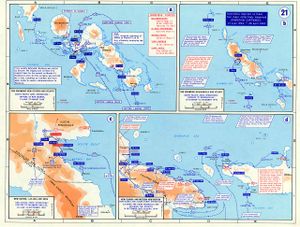
Stillehavskrigen / Krigens forløb / 1943 / Ø-hop
Operation Cartwheel 1943/1944
Stillehavskrigen er en samlet betegnelse for de krige, der opstod som et resultat af Japans ekspansionspolitik i 1930'erne og 1940'erne. Stillehavskrigen foregik dels i Kina og Sydøstasien, dels i store dele af Stillehavsområdet. Fra 1941 blev krigen en del af 2. verdenskrig.